Mariette Leslie Cotton

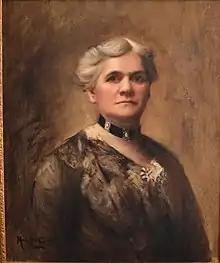
"Louisa Archer Thornton" by Mariette Leslie Cotton (1905, oil on canvas)

In 1889 a painting of Cotton's, "Portrait of Miss S.," was accepted for exhibition at the Paris Salon of that year and proved to be the only painting by an American artist to receive an award. In 1891 she showed two portraits—a pastel, "Mrs. Mahlon Sands," and an oil, "F. T. Martin, Esq."—at the annual exhibition at London's Royal Academy. A review of the 1891 exhibition in "Art Journal" called the portraits "meritorious performances" and a review in "The Royal Academy" gave a more extensive evaluation, praising her "technical mastery" in an "ultra-French style" and looking forward to her development of an artistic individuality.